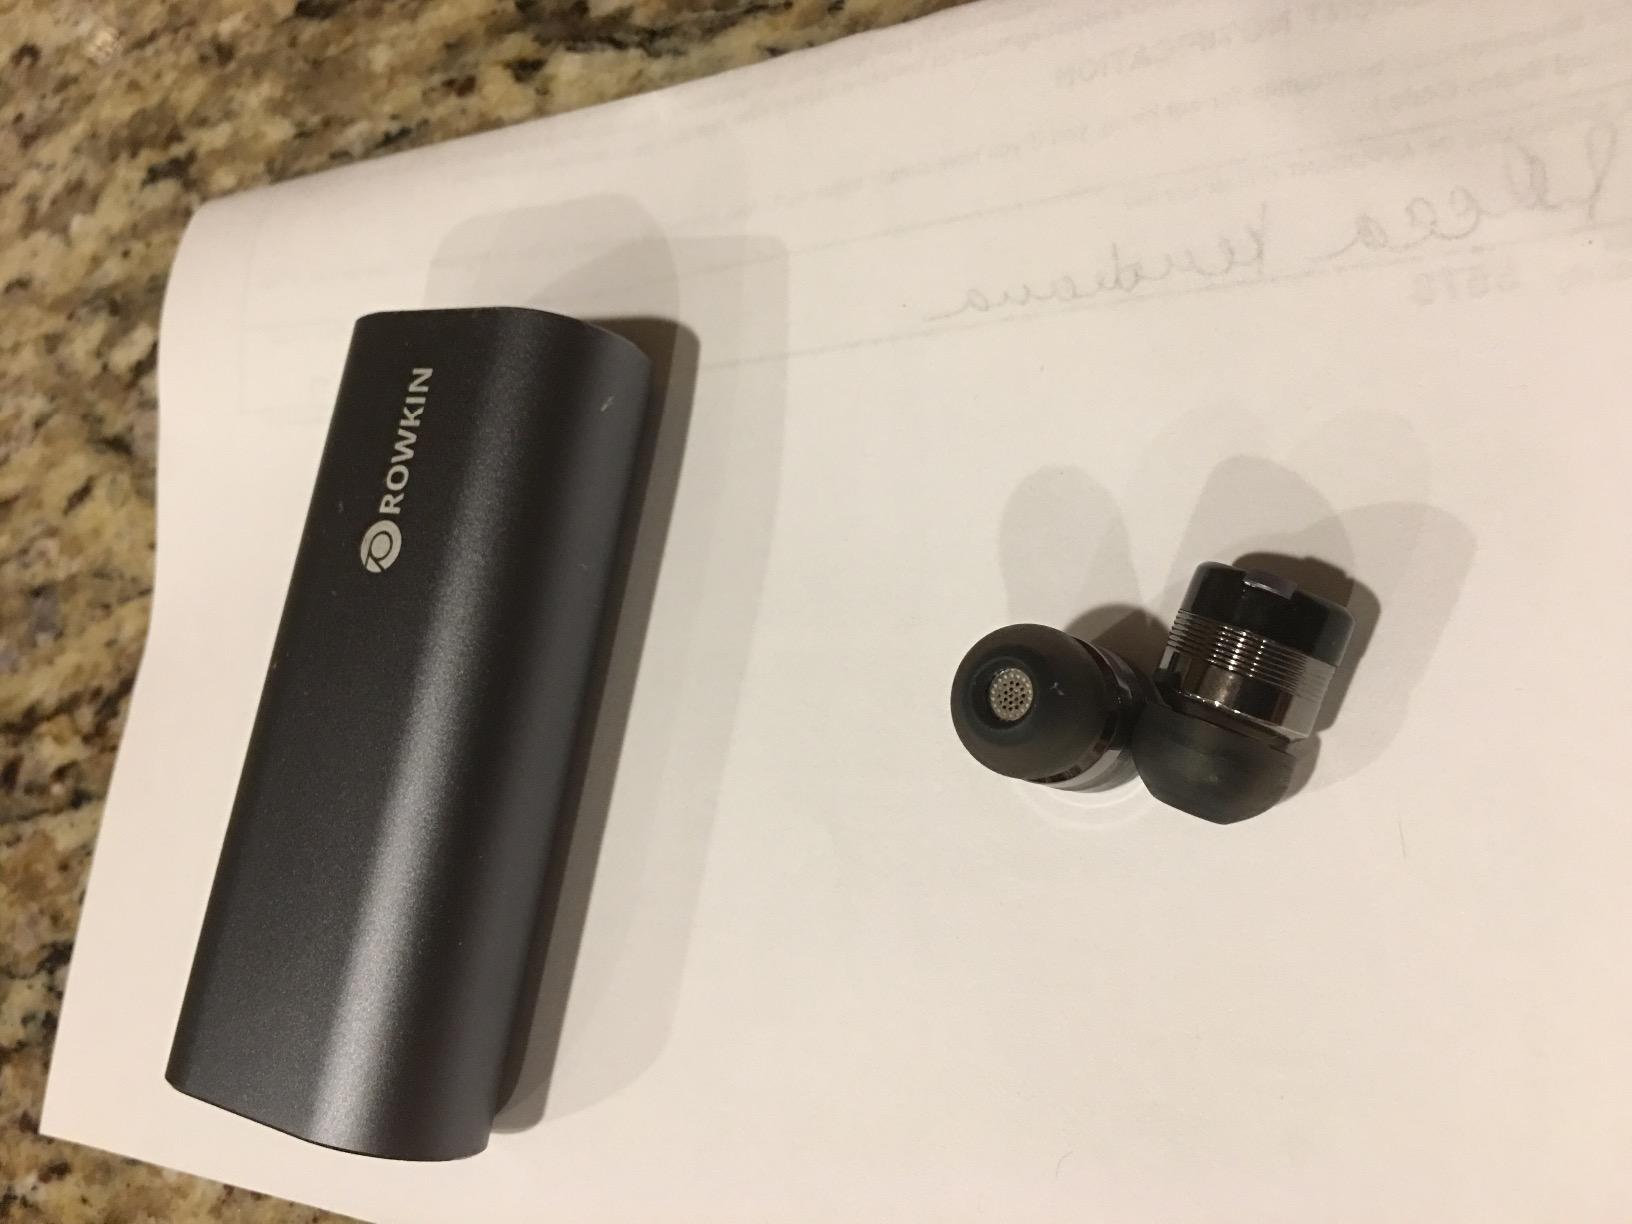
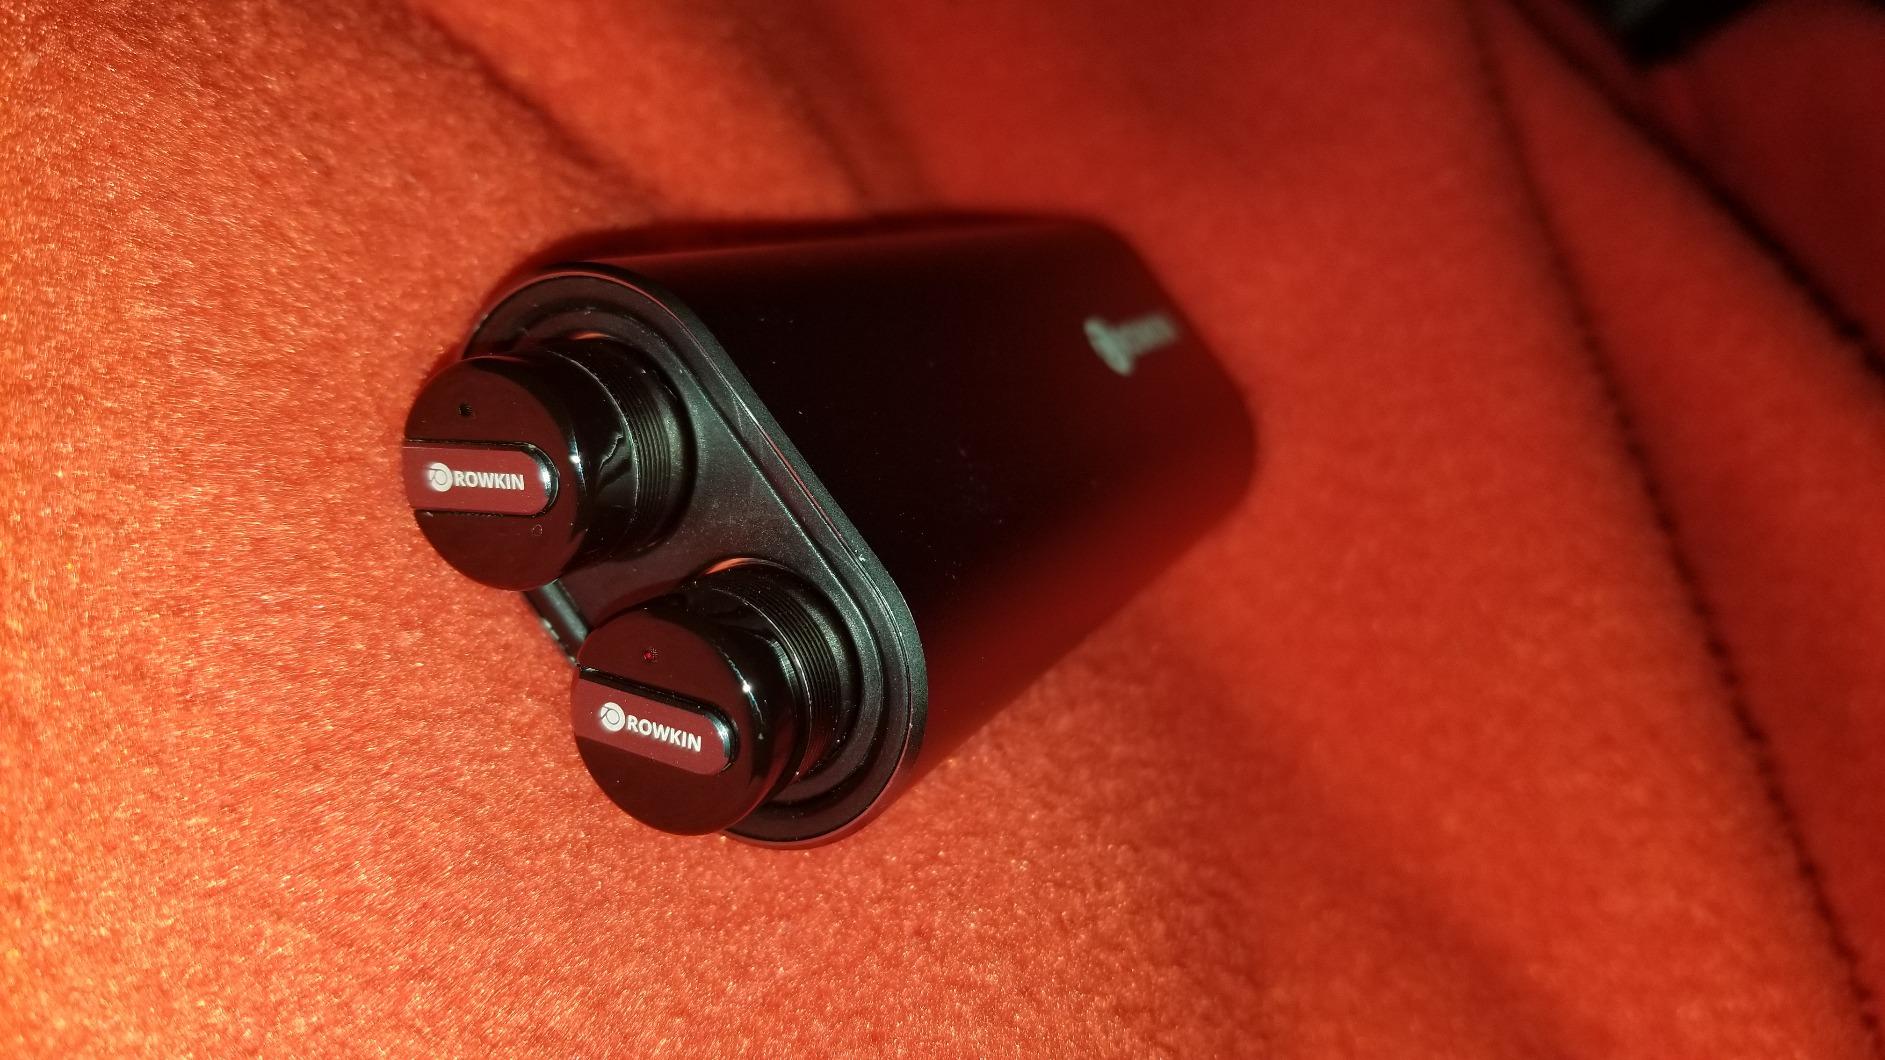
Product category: headphones
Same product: yes